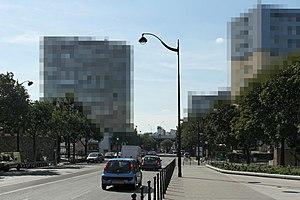
Le boulevard du Bois-le-Prêtre est une voie du 17ᵉ arrondissement de Paris, en France.
La tour Bois-le-Prêtre est un immeuble de grande hauteur parisien situé 6, rue Pierre-Rebière et 5-9, boulevard du Bois-le-Prêtre, dans le 17ᵉ arrondissement de Paris, porte Pouchet dominant le cimetière des Batignolles, en limite des communes de Clichy et Saint-Ouen. De 2009 à 2011, la tour est entièrement rénovée par un projet architectural particulièrement remarqué.